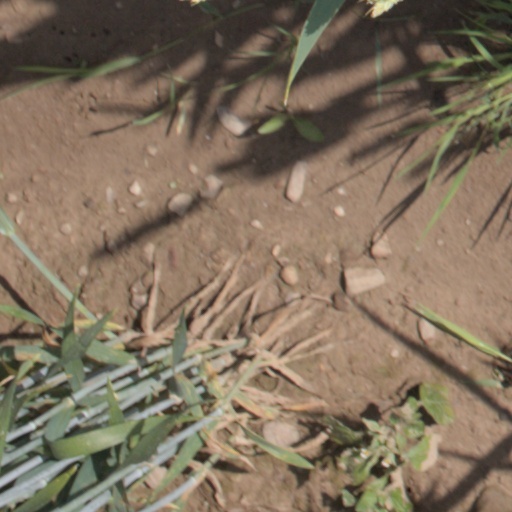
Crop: wheat